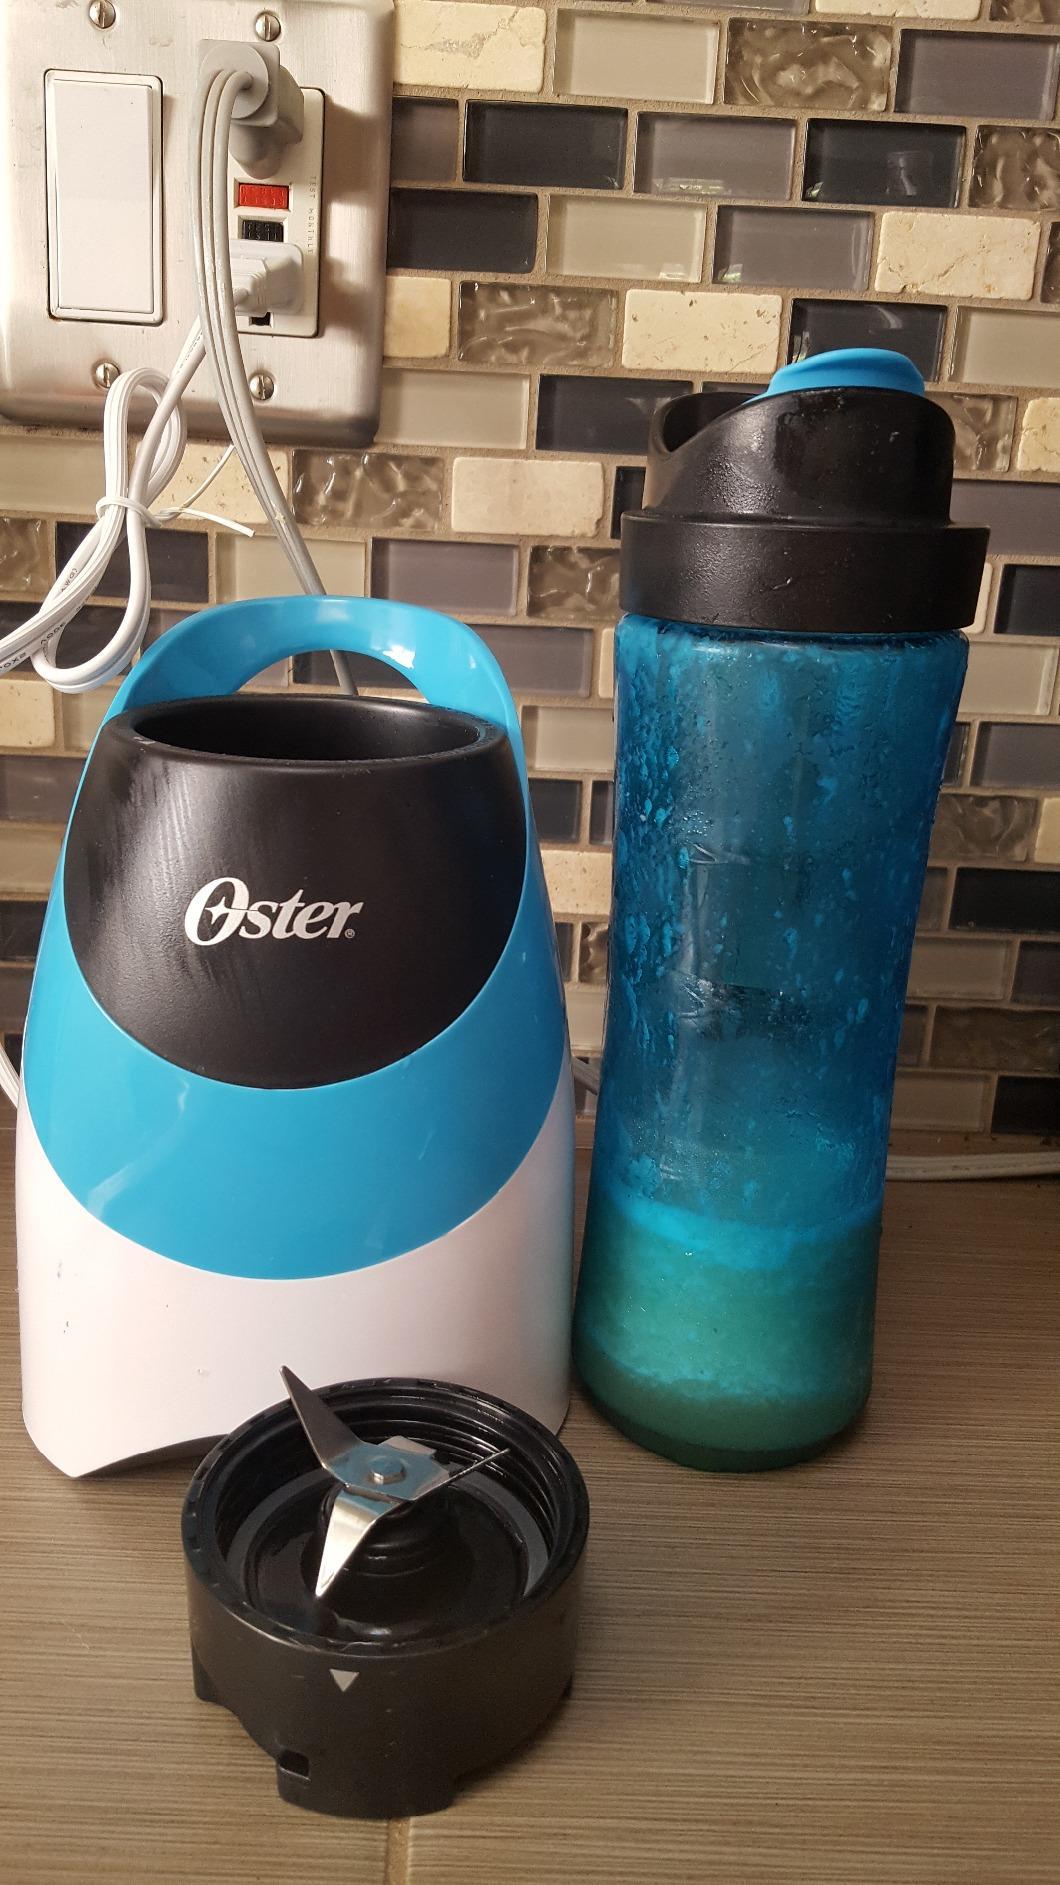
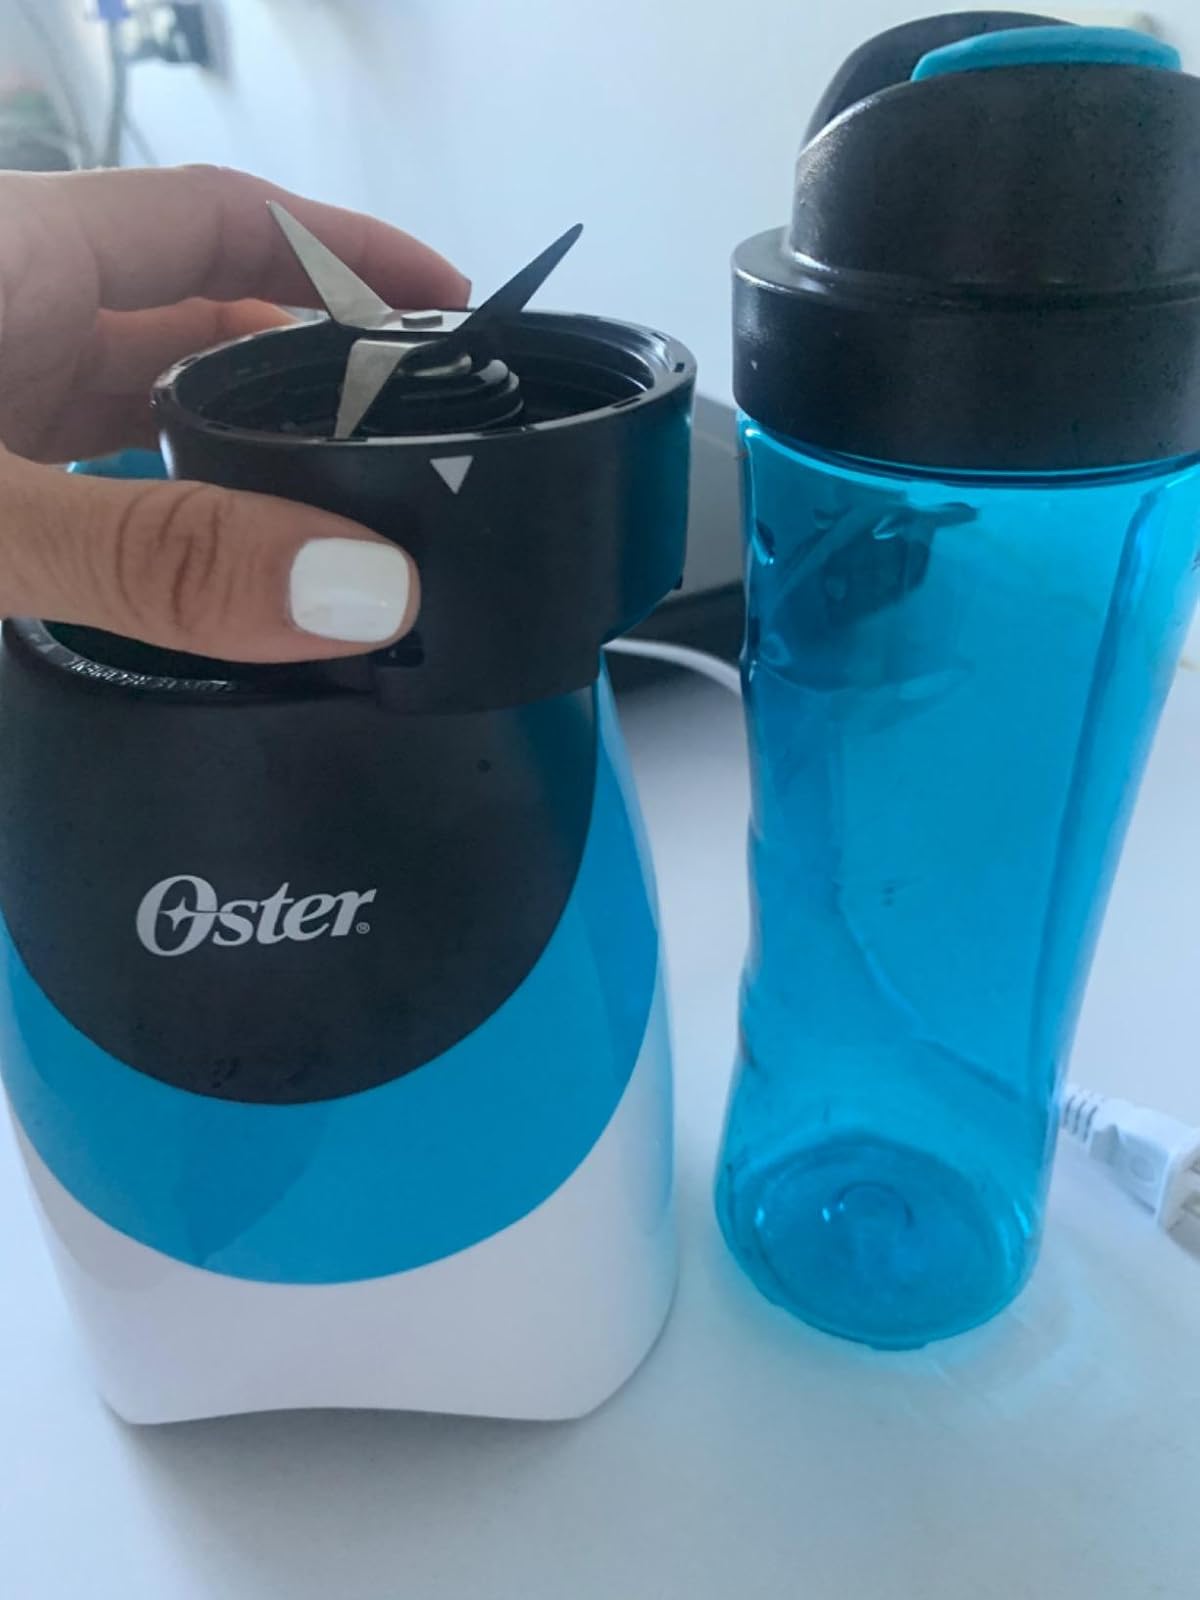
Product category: items_blender
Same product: yes